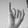
ASL letter: I